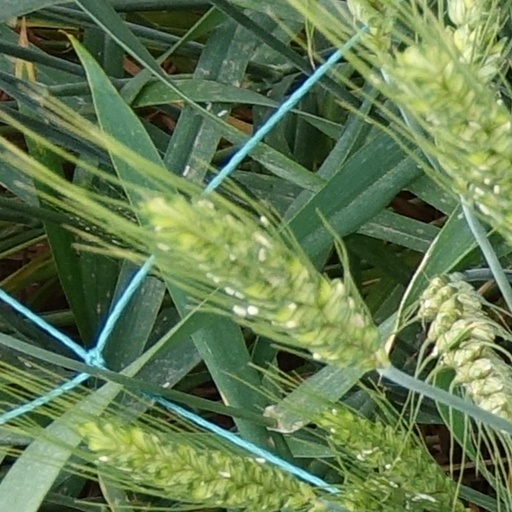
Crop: wheat